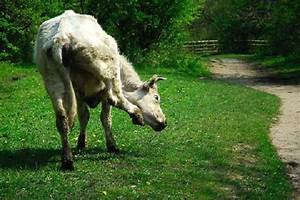
Label: mucca